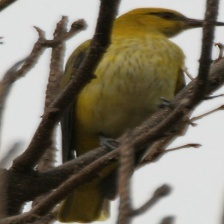
Species: EURASIAN GOLDEN ORIOLE
Scientific name: ORIOLUS ORIOLUS